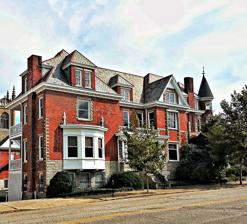
Building: Campbell–Hicks House
Country: United States of America
Year built: 1896
Historic house in West Virginia, United States United States historic place Campbell–Hicks House U.S. National Register of Historic Places Campbell–Hicks House, October 2012 Show map of West Virginia Show map of the United States Location 1102 Fifth Ave., Huntington, West Virginia Coordinates 38°25′12″N 82°26′21″W / 38.42000°N 82.43917°W / 38.42000; -82.43917 Area 0.1 acres (0.040 ha) Built 1896 Architectural style Queen Anne NRHP reference No. 85001814 Added to NRHP August 19, 1985 Campbell–Hicks House is a historic home located at Huntington , Cabell County, West Virginia . It was built in 1896, and is a 2 + 1 ⁄ 2 -story, masonry dwelling in the Queen Anne style.  It features a slender, two story cantilevered rounded tower.  It also has a full front porch with a roof upheld by five sets of paired fluted columns with Ionic order capitals. It was listed on the National Register of Historic Places in 1985. See also National Register of Historic Places listings in Cabell County, West Virginia References